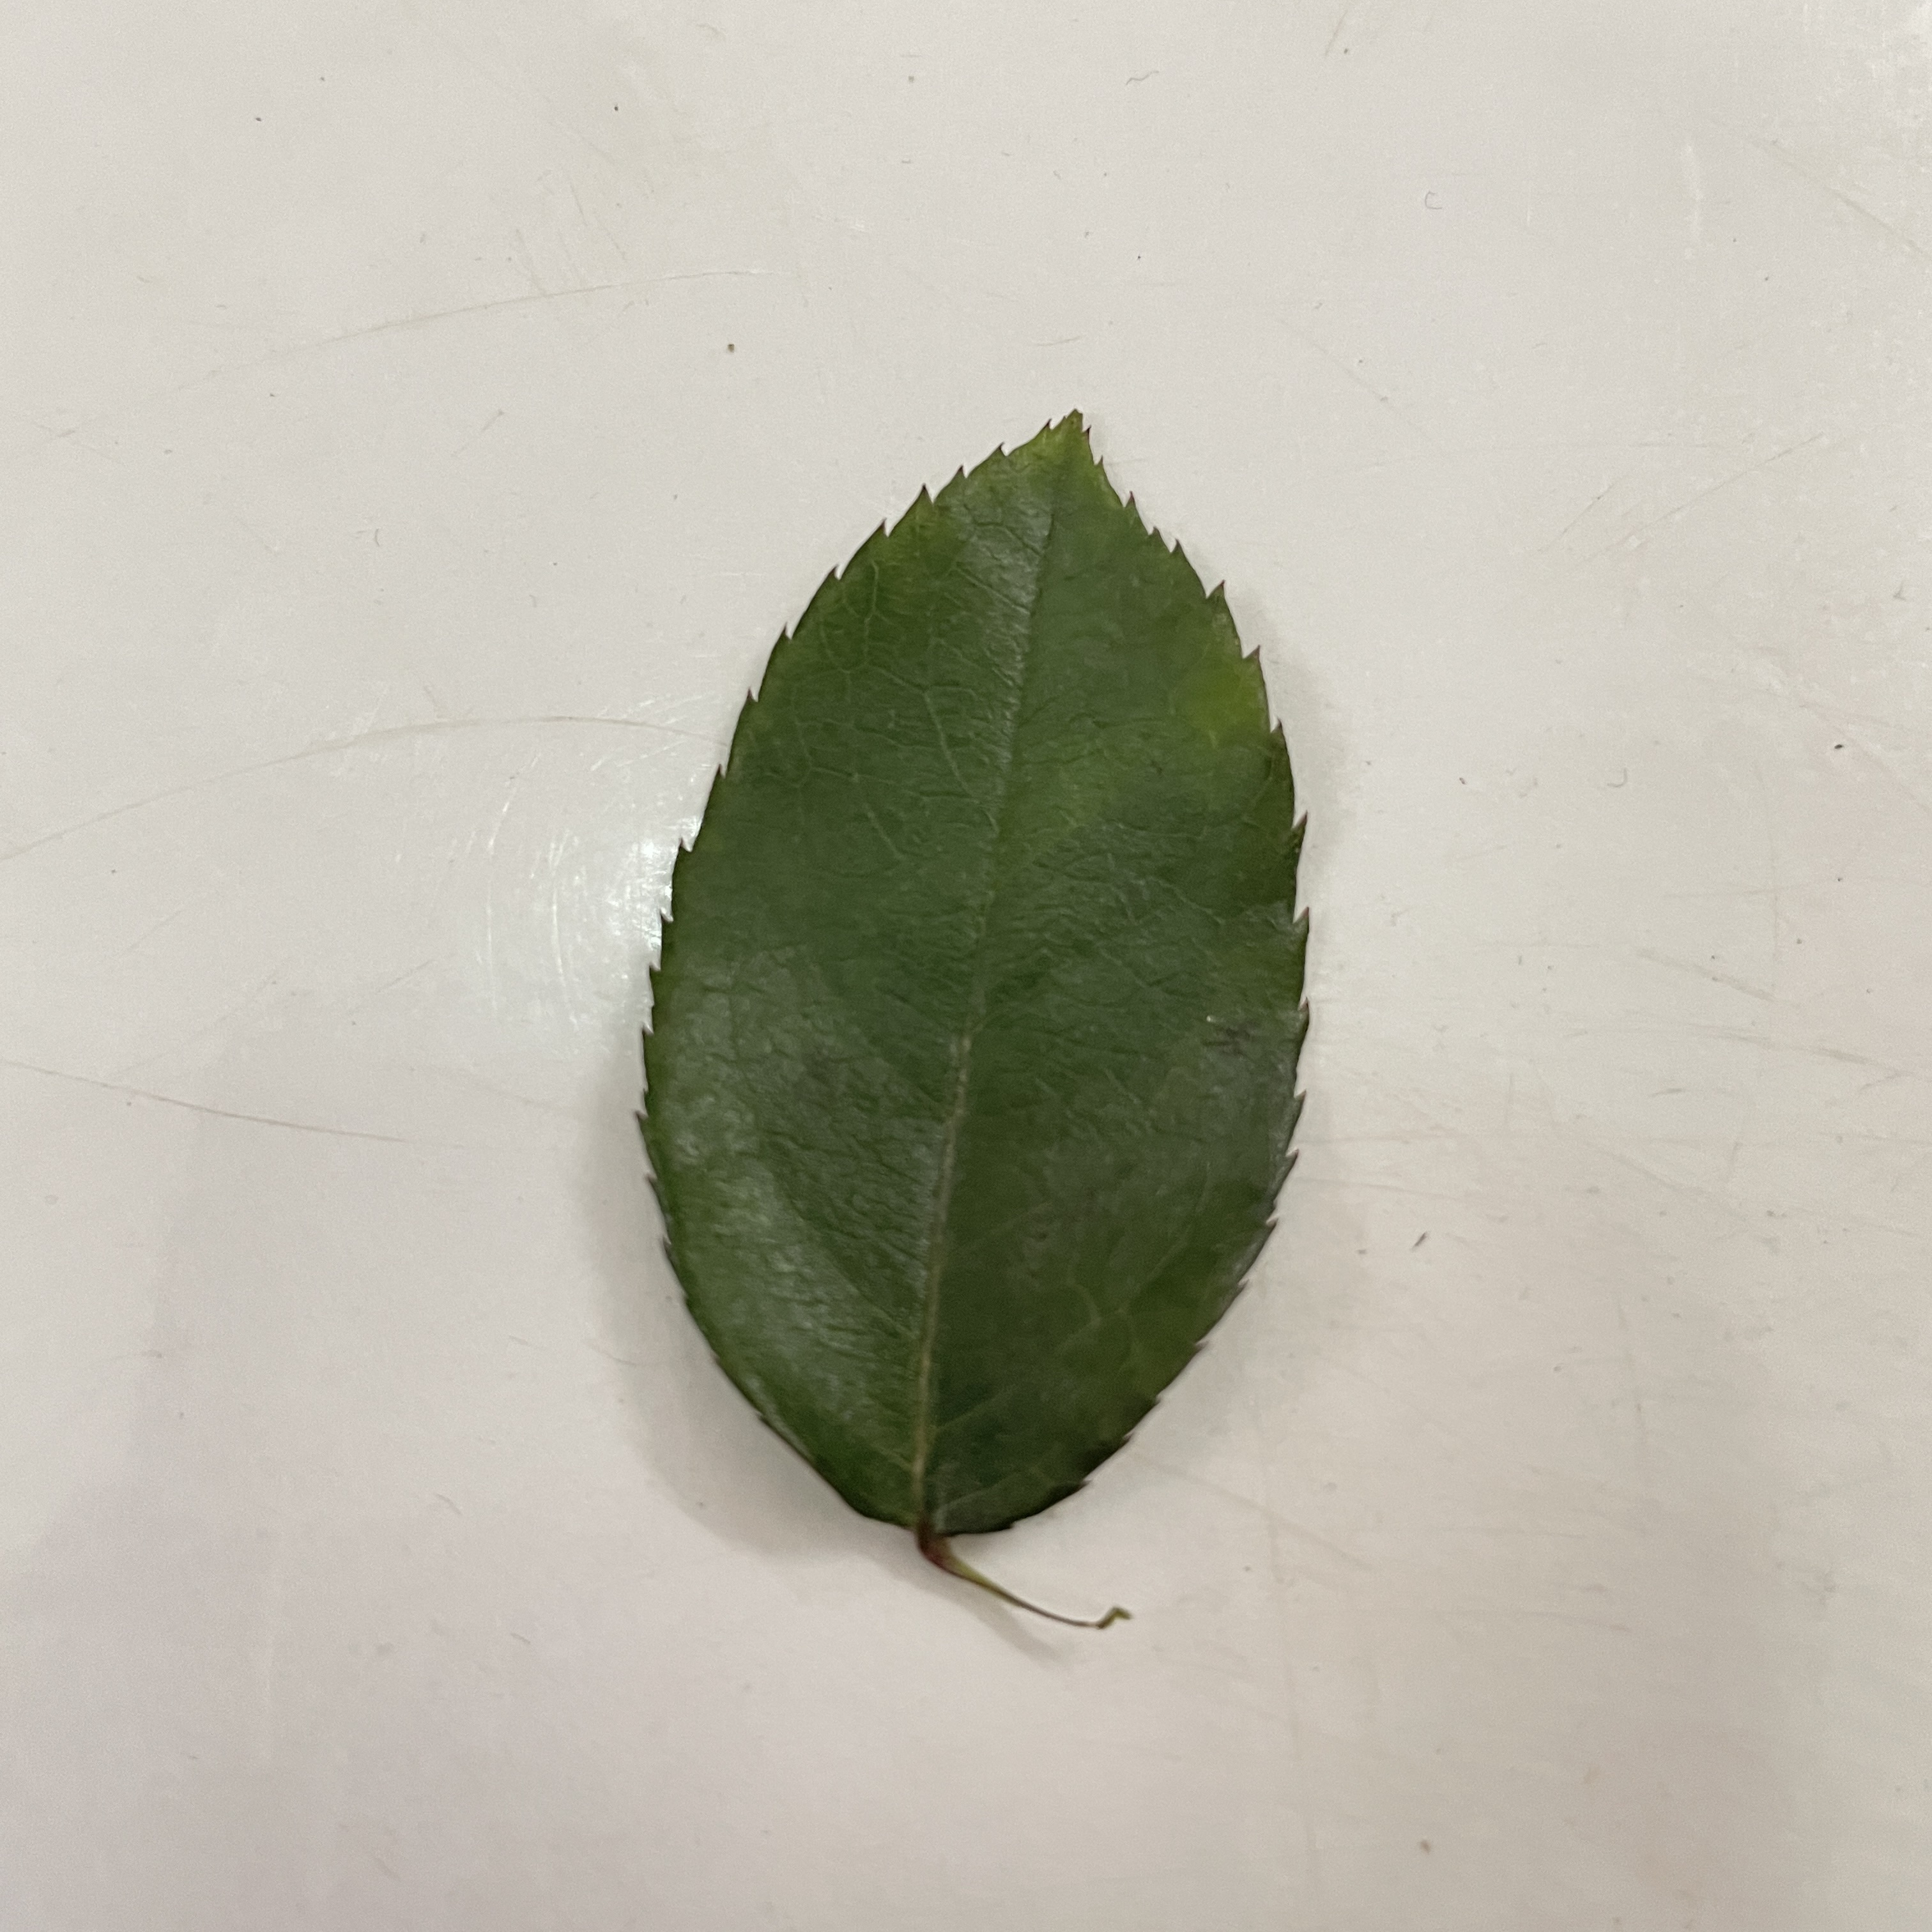
Label: Healthy Leaf